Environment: real
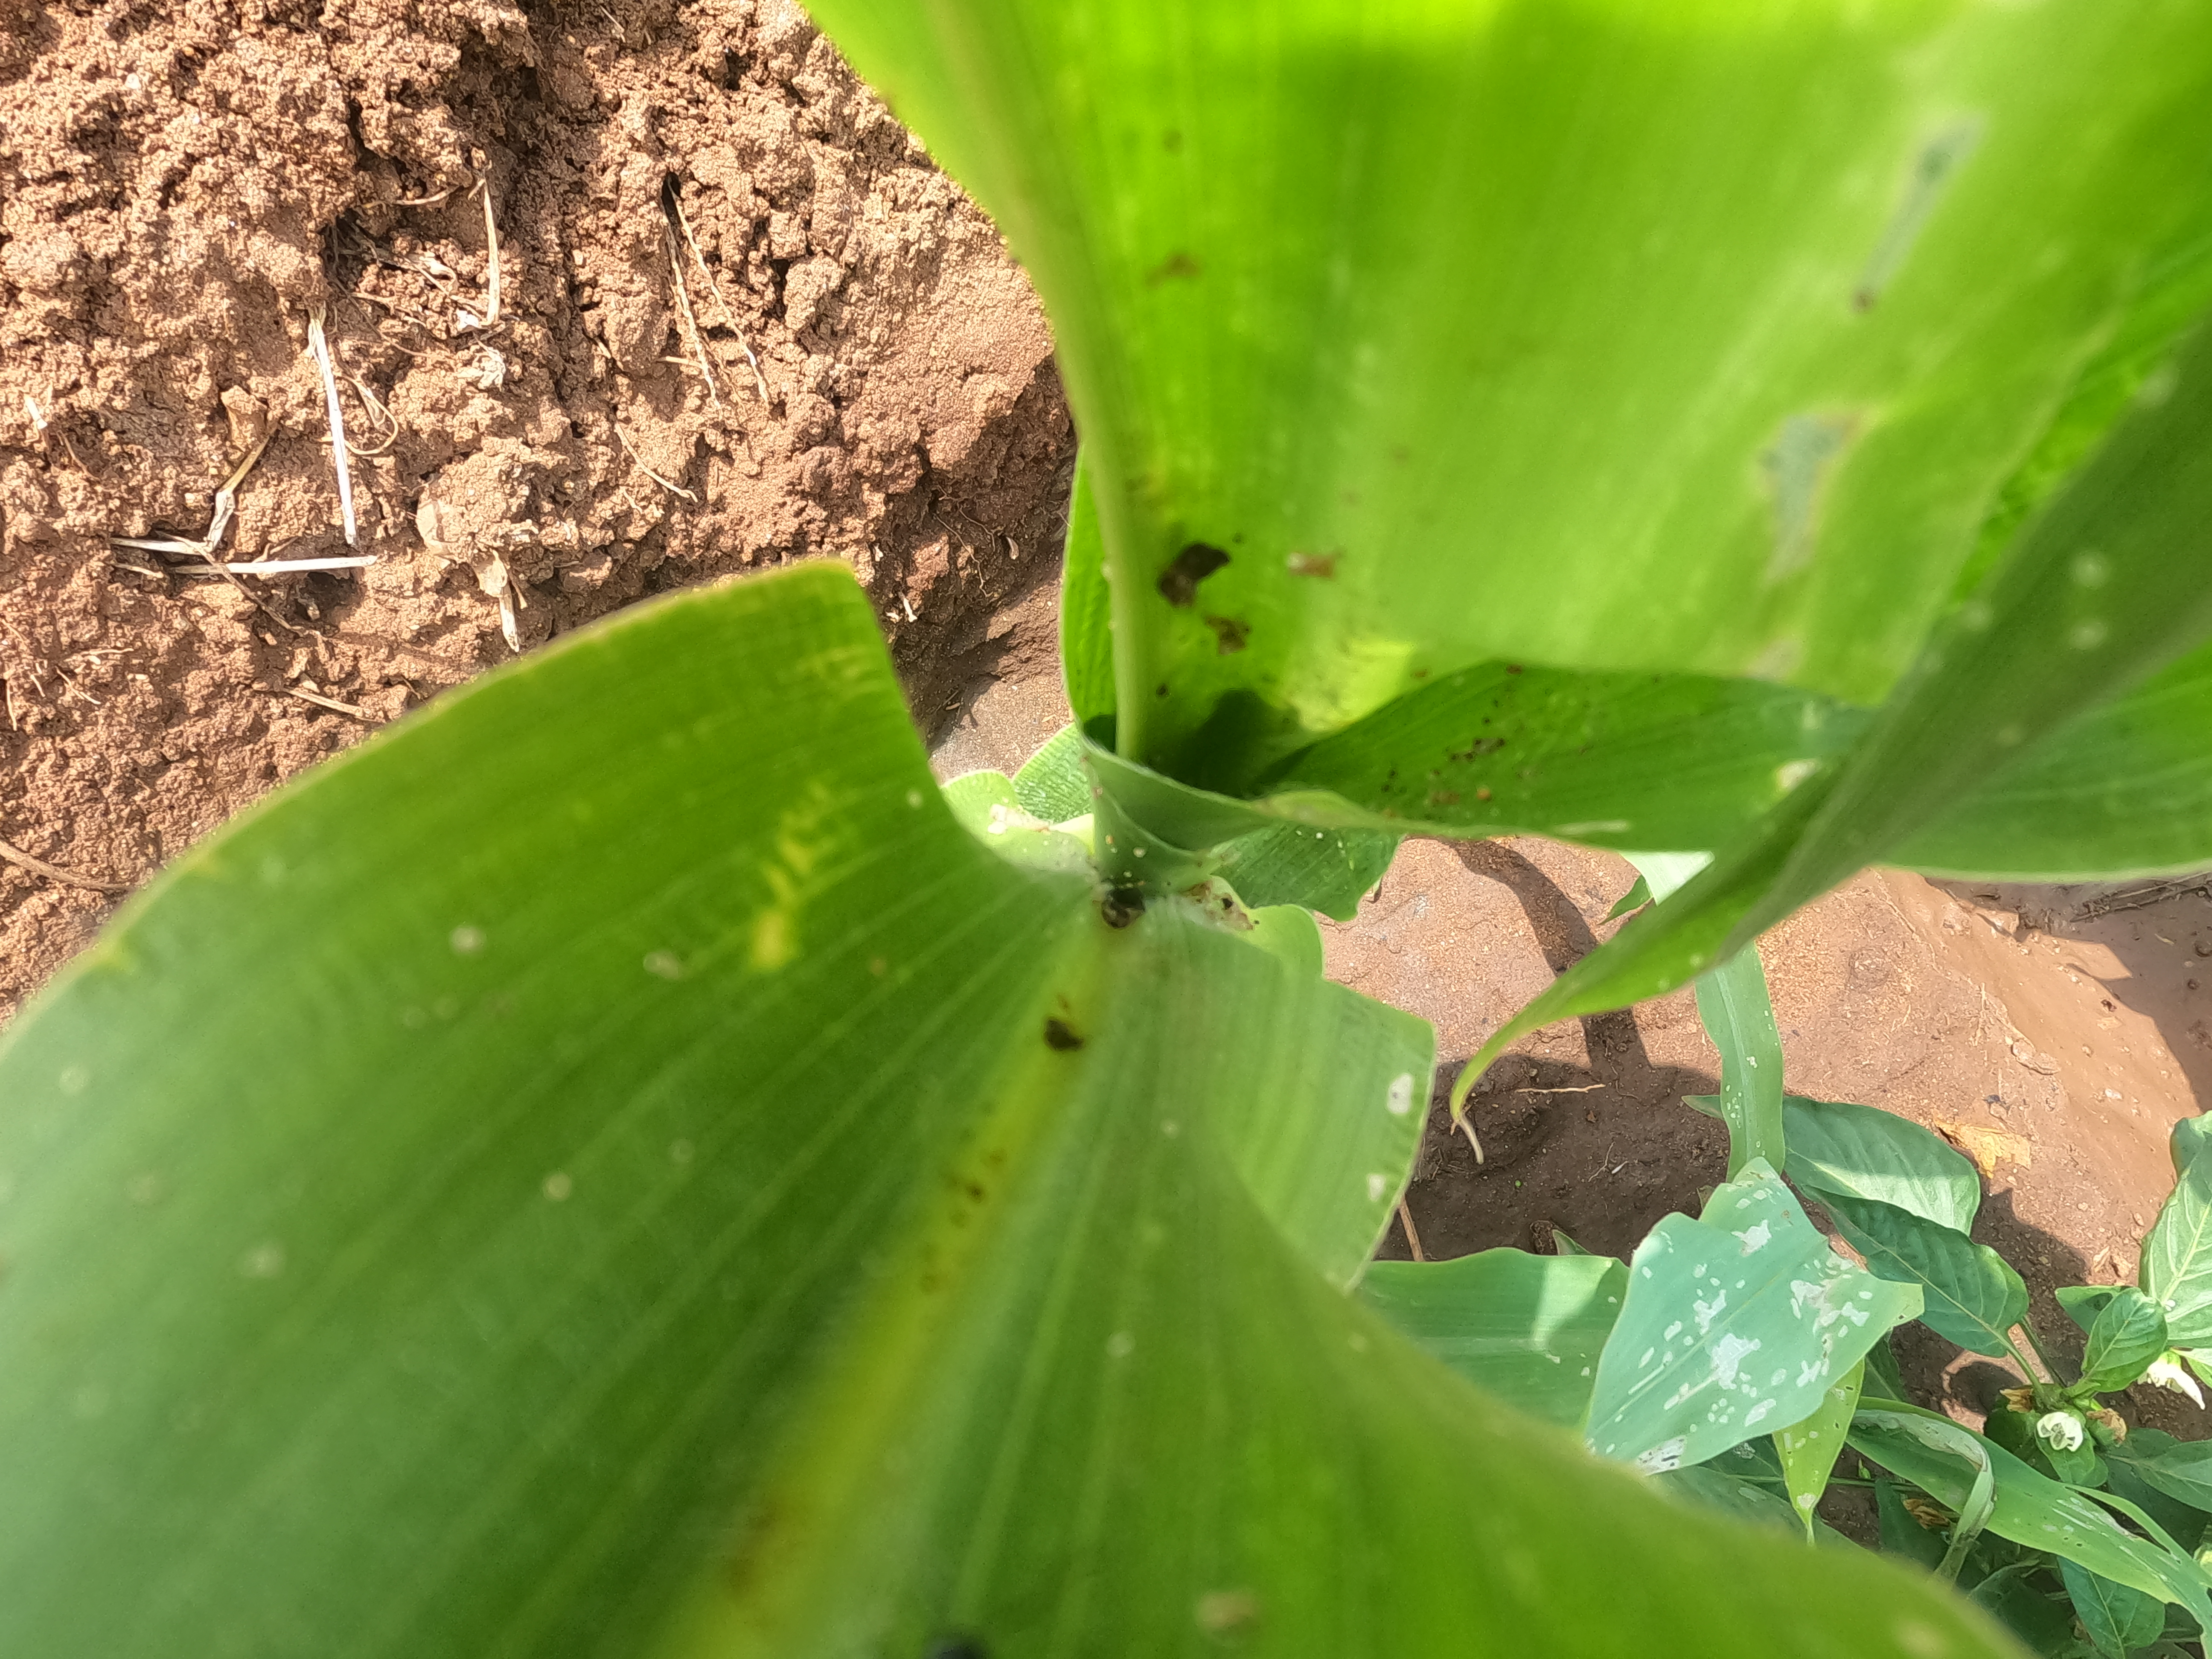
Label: fall_armyworm